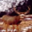
Label: deer